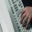
Label: keyboard